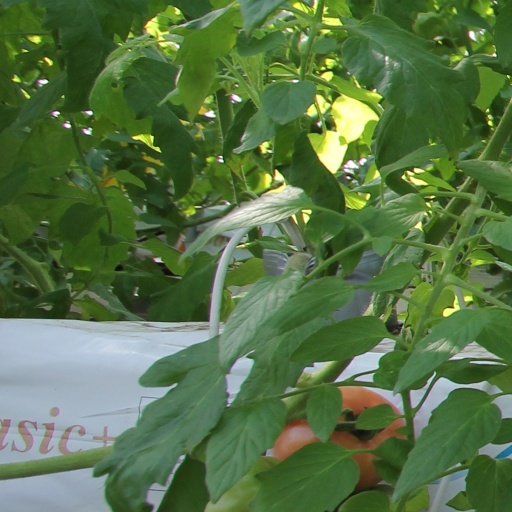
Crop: tomato